Flagstaff Gully

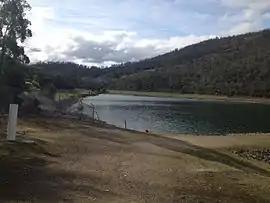

Flagstaff Gully is a suburb of the City of Clarence in Tasmania, Australia. It is part of greater Hobart. It is located in the hills east of Lindisfarne. The Flagstaff Gully Reservoir is in the area.